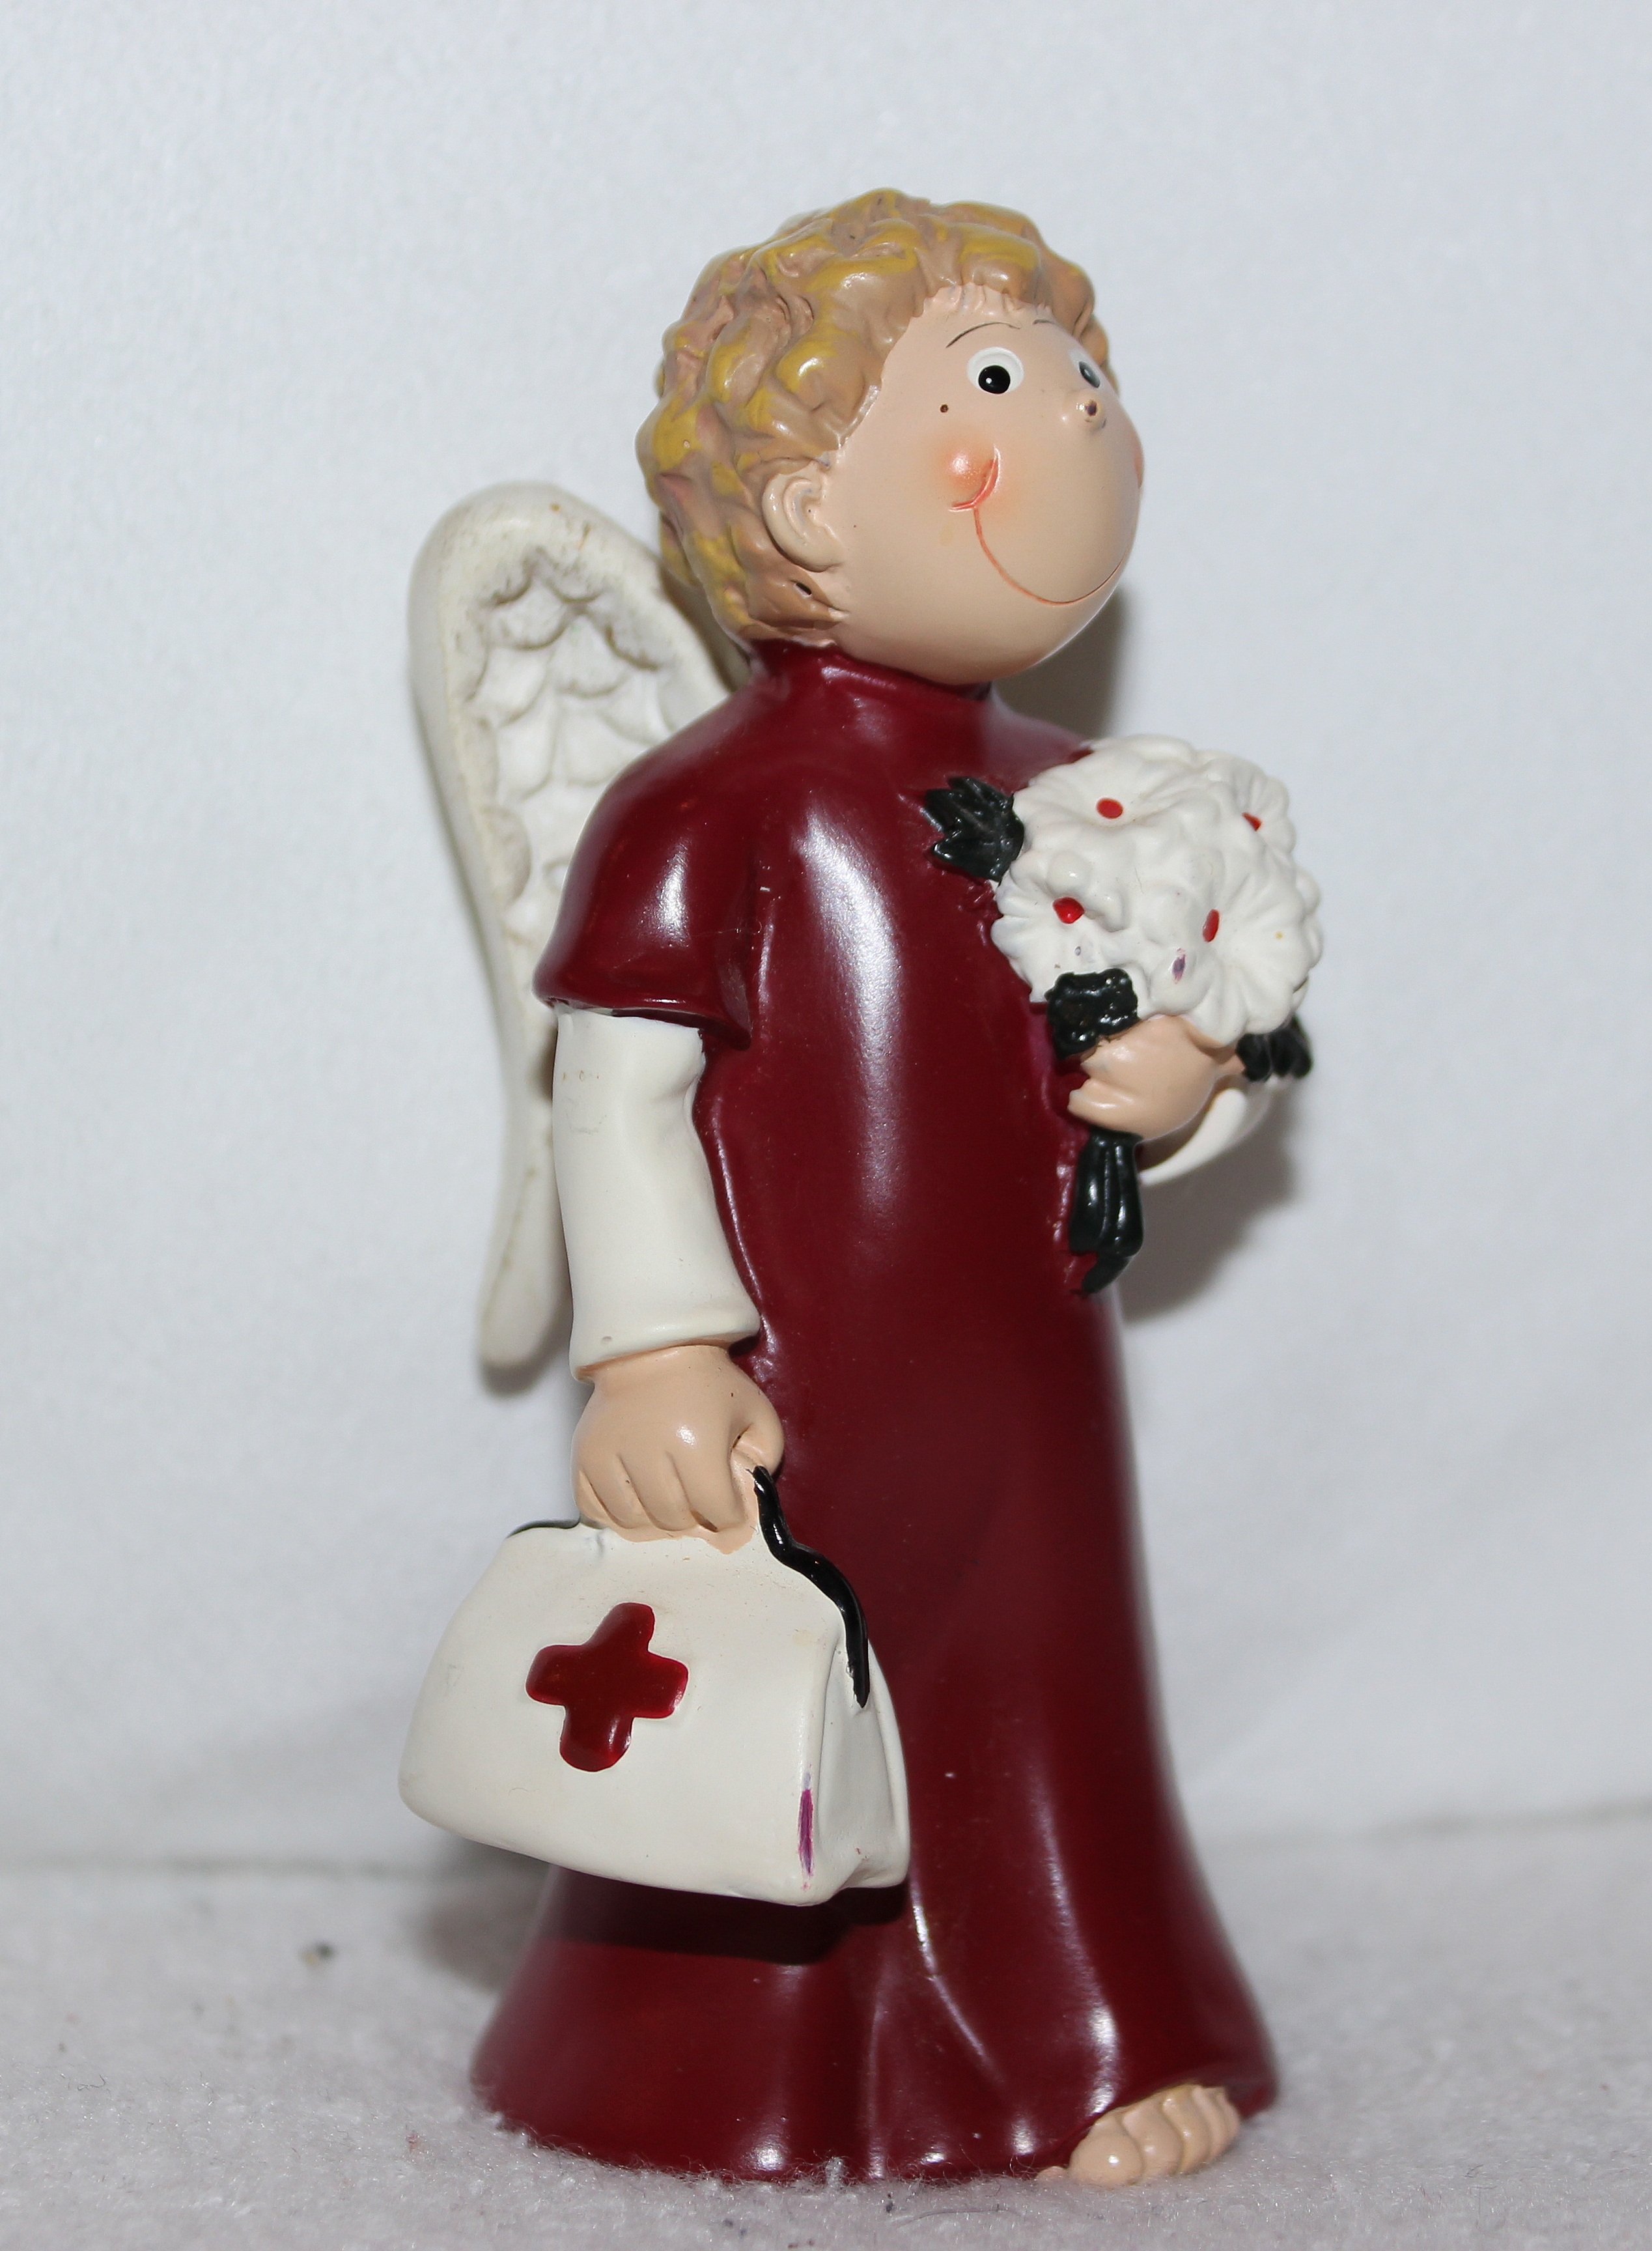
statue, food, red, pink, toy, material, luggage, deco, flowers, doll, art, figurine, angel figure, first aid, confidence, get well soon